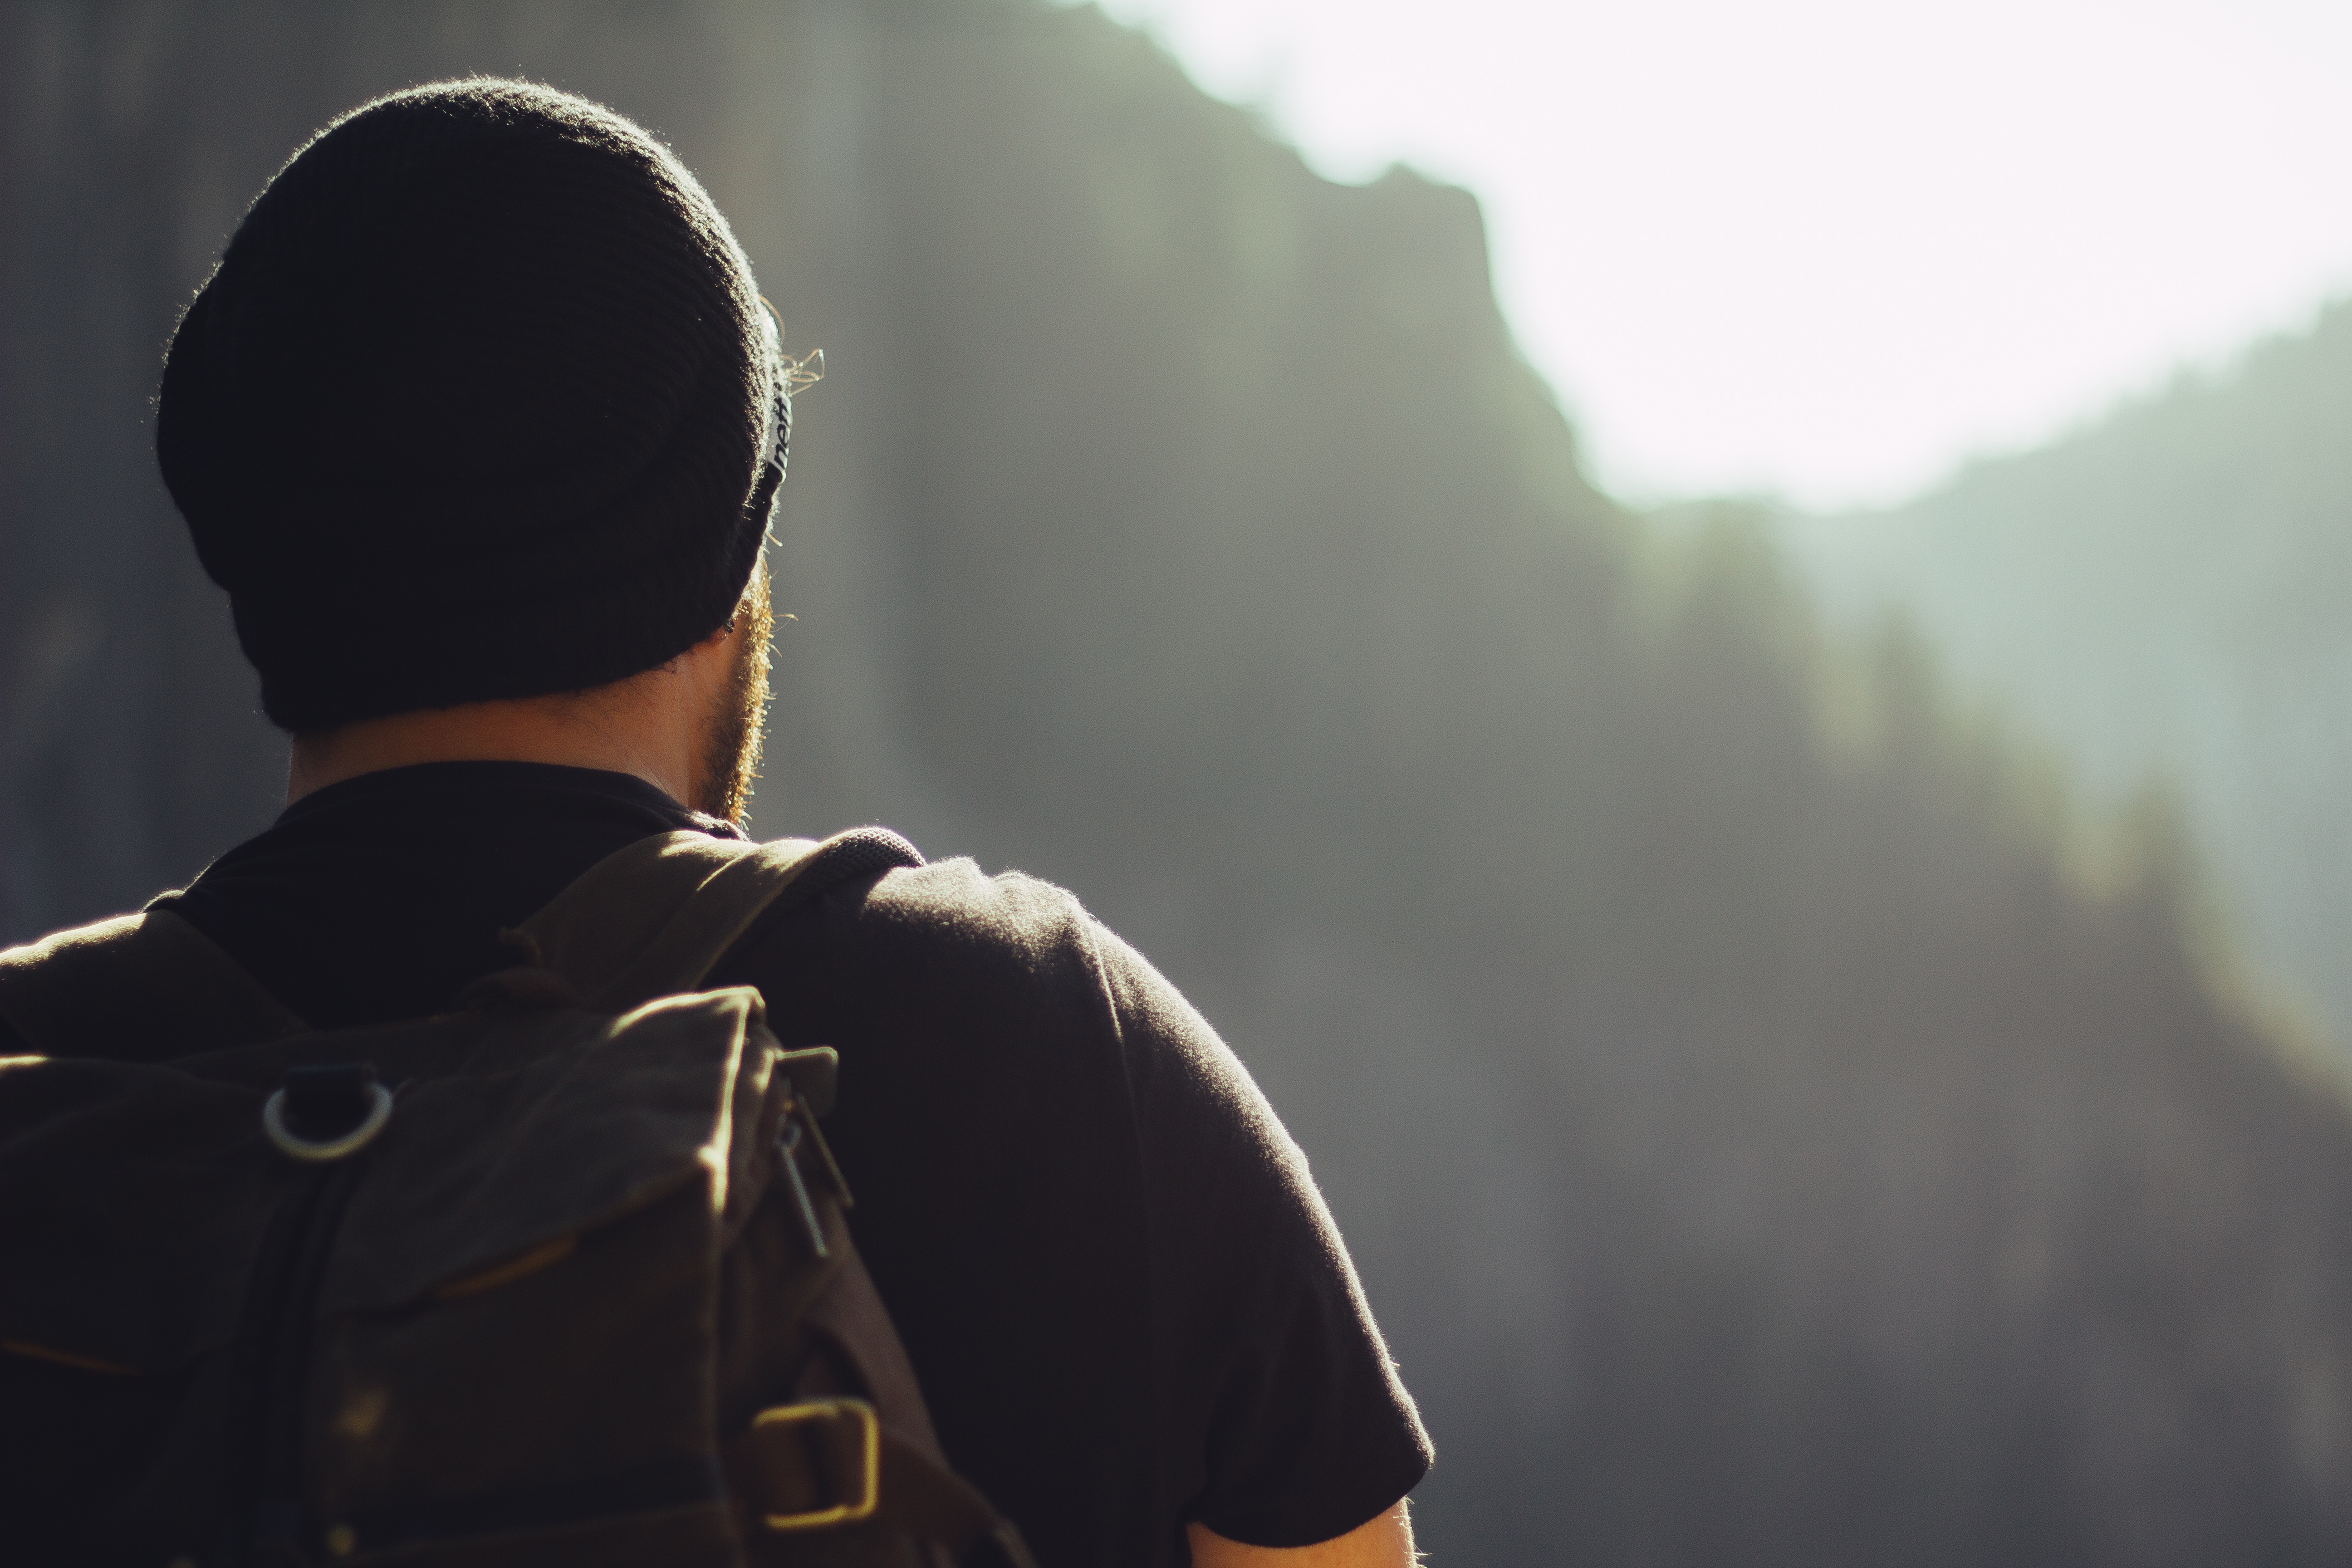
man, person, hiking, backpack, portrait, hike, color, black, back, photograph